A Man from Wyoming

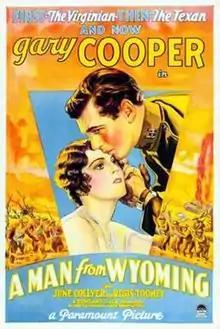
Theatrical release poster

A Man from Wyoming is a 1930 American Pre-Code war romance film directed by Rowland V. Lee and starring Gary Cooper, June Collyer, and Regis Toomey. Written by Albert S. Le Vino and John V.A. Weaver, the film is about a man from Wyoming who enlists in the Army and is sent to the front during World War I. There he saves the life of an American society girl working in the Ambulance Corps. Afterwards at a rest camp, they meet again, fall in love, and are secretly married.